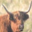
Label: cattle